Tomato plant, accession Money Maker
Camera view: horizontal (90 deg, fisheye); turntable rotation: 330 degrees
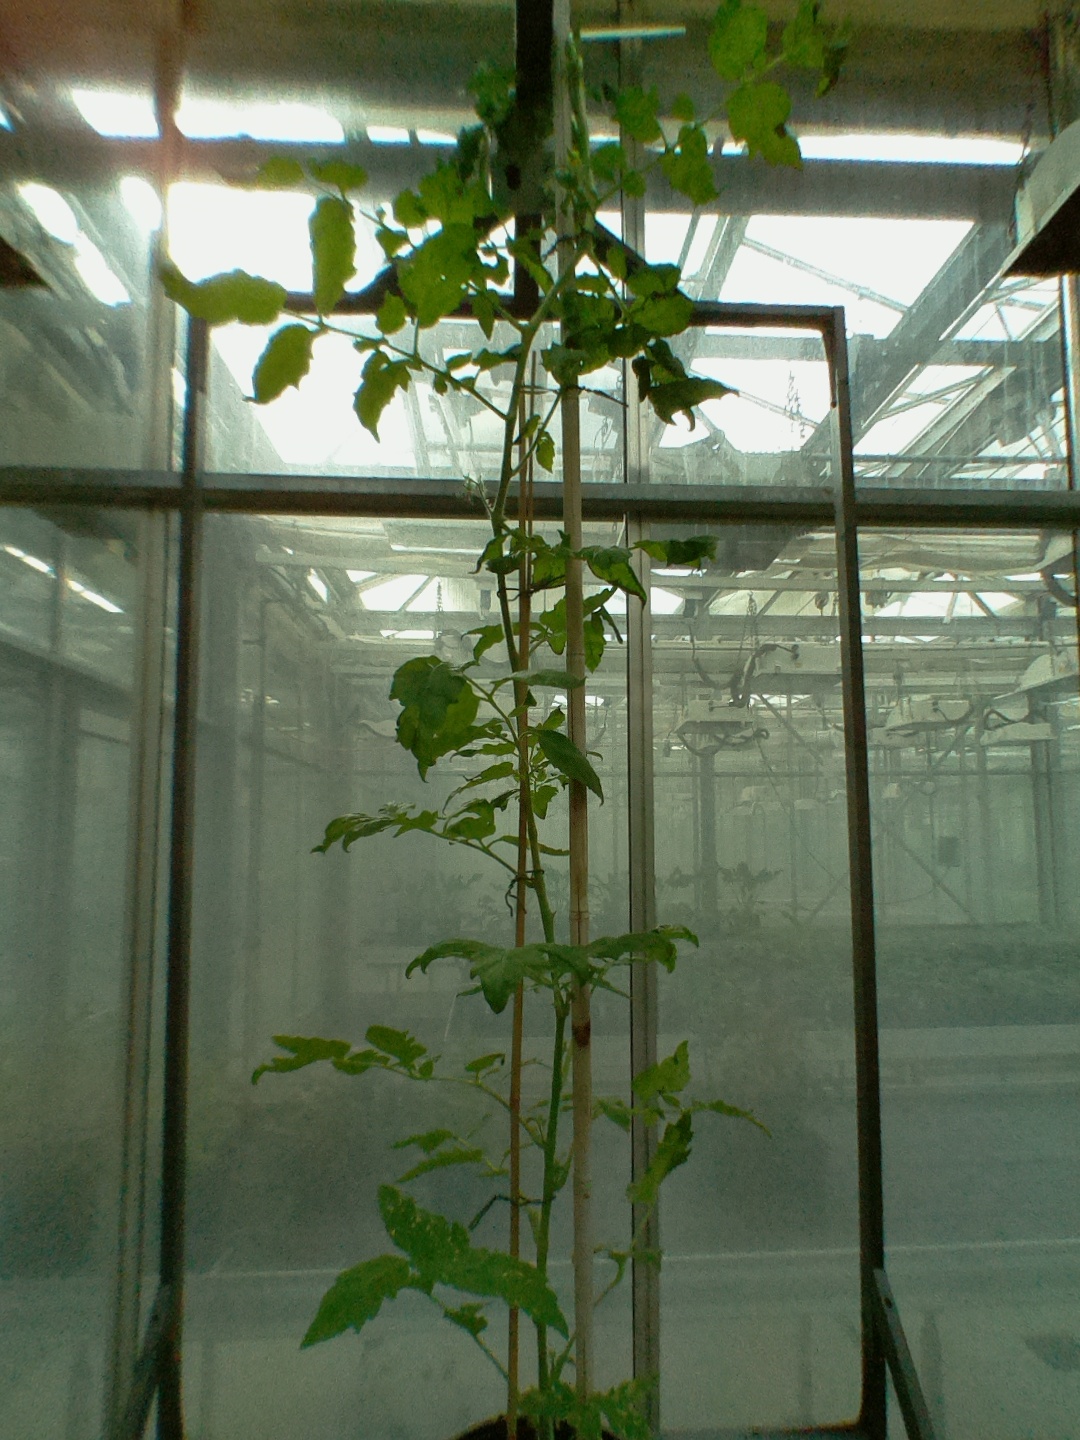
BBCH growth stage 65: Full flowering, 50%-60% of flowers open, first petals falling